Dungannon (horse)

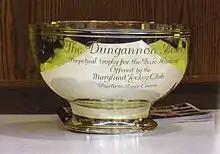
"The Dungannon Bowl", a replica of the original Annapolis Subscription Plate, is presented to the winner of annual Dixie Stakes

The Annapolis Subscription Plate was held in May 1743 at Parole, Maryland, near Annapolis, on the South River, at a site which eventually became the Parole Hunt Club. Charles Carroll of Annapolis (whose son, Charles Carroll of Carrollton, would later sign the Declaration of Independence in 1776) had wagered Steuart that his horse would win in a 3-mile race. In the 1740s racing was established in almost every large town in Maryland, with many gentlemen of means establishing large studs. The Maryland Jockey Club was founded in Annapolis in 1743, and racing soon came to form an important part of the social and political life of the colony.